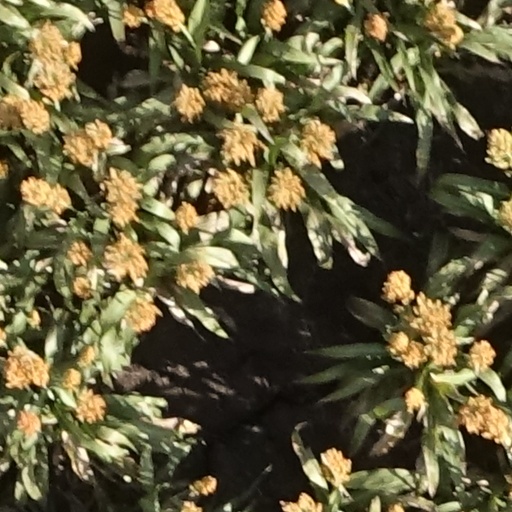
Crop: sorghum